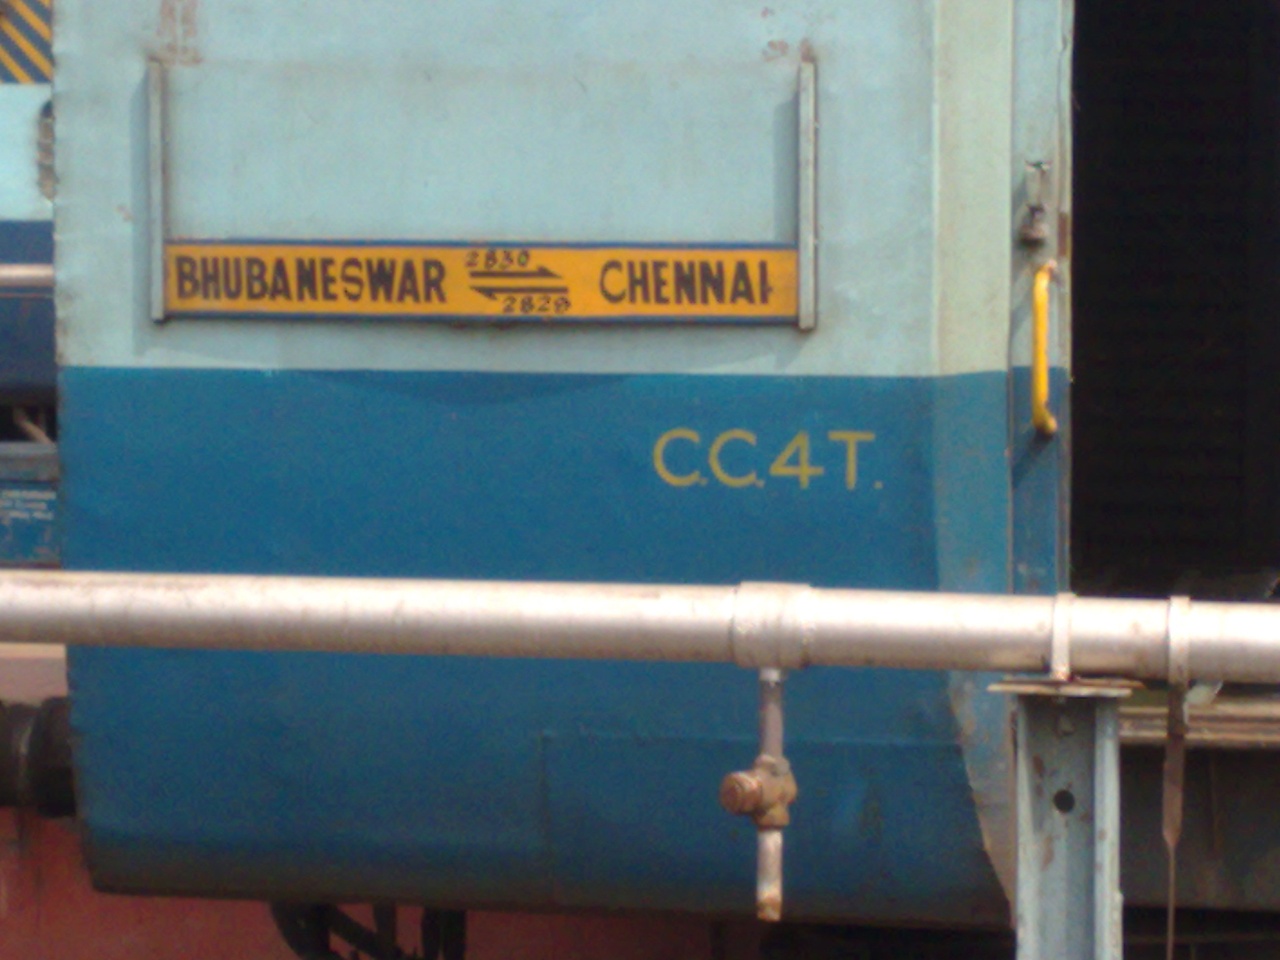
Bhubaneswar Chennai Central Express